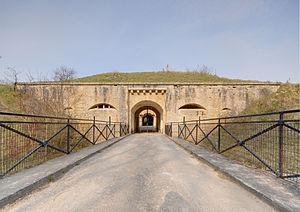
Le fort de la Motte-Giron, appelé brièvement le fort Roussin, est un ouvrage fortifié se trouvant près de l'extrémité occidentale de la commune de Dijon. Ce fort fait partie de la ceinture de forts détachés entourant l'agglomération.
Dijon est une commune française, préfecture du département de la Côte-d'Or et chef-lieu de la région Bourgogne-Franche-Comté. Elle se situe entre le bassin parisien et le bassin rhodanien, sur l'axe Paris-Lyon-Méditerranée, à 310 kilomètres au sud-est de Paris et 190 kilomètres au nord de Lyon.
Ce tableau présente la liste de tous les monuments historiques classés ou inscrits dans la ville de Dijon, Côte-d'Or, en France. Avec 213 monuments classés ou inscrits, Dijon est la neuvième ville française comptant le plus de monuments historiques, après Paris, Bordeaux, La Rochelle, Nancy, Lyon, Rouen, Arras et Strasbourg.